Postage stamp design

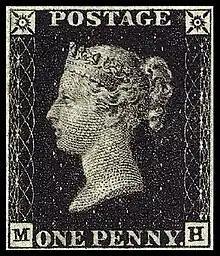
A British Penny Black with no country name designation.

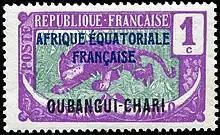
A 1924 French Colony stamp with no less than four country names: "Republique Francaise" and "Moyen Congo" (Middle Congo) on the base stamp, "Afrique Equatoriale Francaise" and "Oubangui-Chari" as overprints.

The second required element, at least for stamps intended to be used on international mail, is the name of the country. The first postage stamps, those of the United Kingdom, had no name. In 1874 the Universal Postal Union exempted the United Kingdom from its rule which stated that a country's name had to appear on their postage stamps, so a profile of the reigning monarch was all that was required for identification of the UK's stamps. To this day the UK remains the only country not required to name itself on its stamps. For all other UPU members, the name must appear in Latin letters. Many countries using non-Latin alphabets used only those on their early stamps, and they remain difficult for most collectors to identify today.